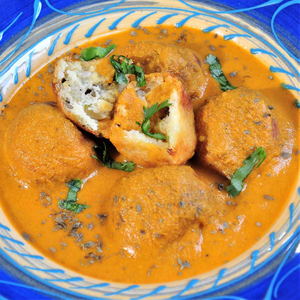
Dish: kofta